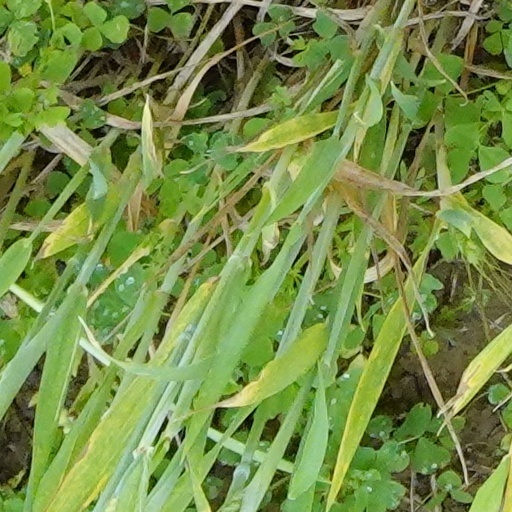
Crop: wheat